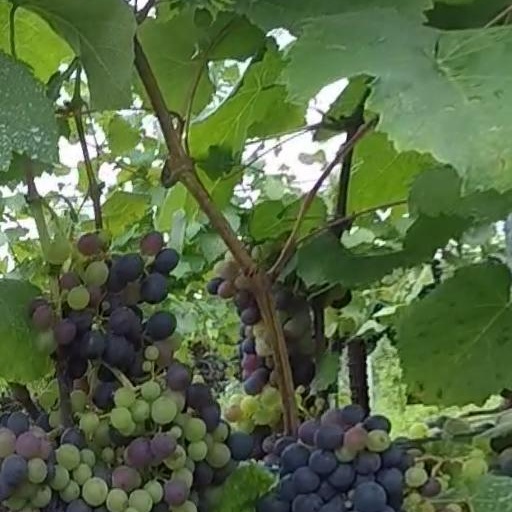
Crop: grape